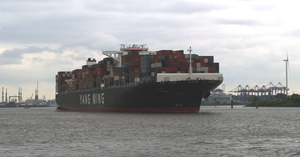
Le navire porte-conteneurs YM Wind quitte le port de Hambourg